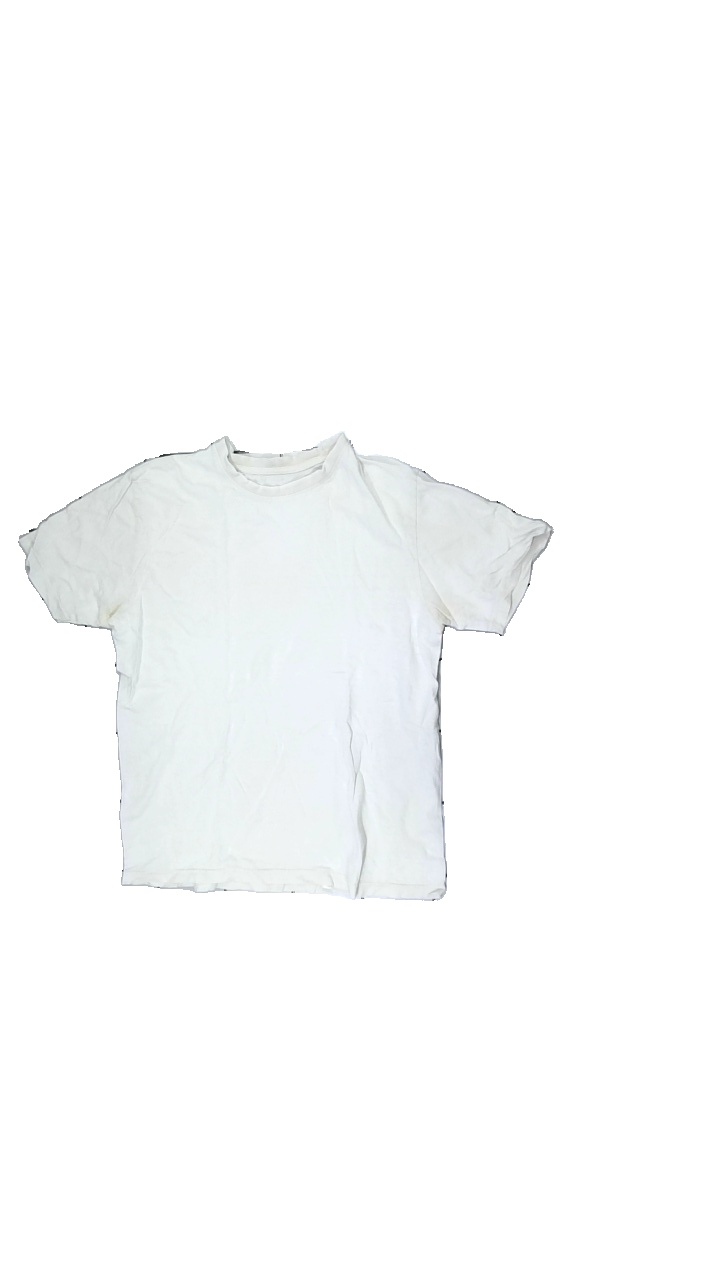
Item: T-shirt (Unisex)
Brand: Missing
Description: white cotton t-shirt. Unknown brand and size. Poor condition.
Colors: White
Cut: Regular, C-collar
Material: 100% cotton
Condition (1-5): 2
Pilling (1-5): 5
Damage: Sweat stains all over.
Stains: Major
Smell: Minor
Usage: Recycle
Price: <50